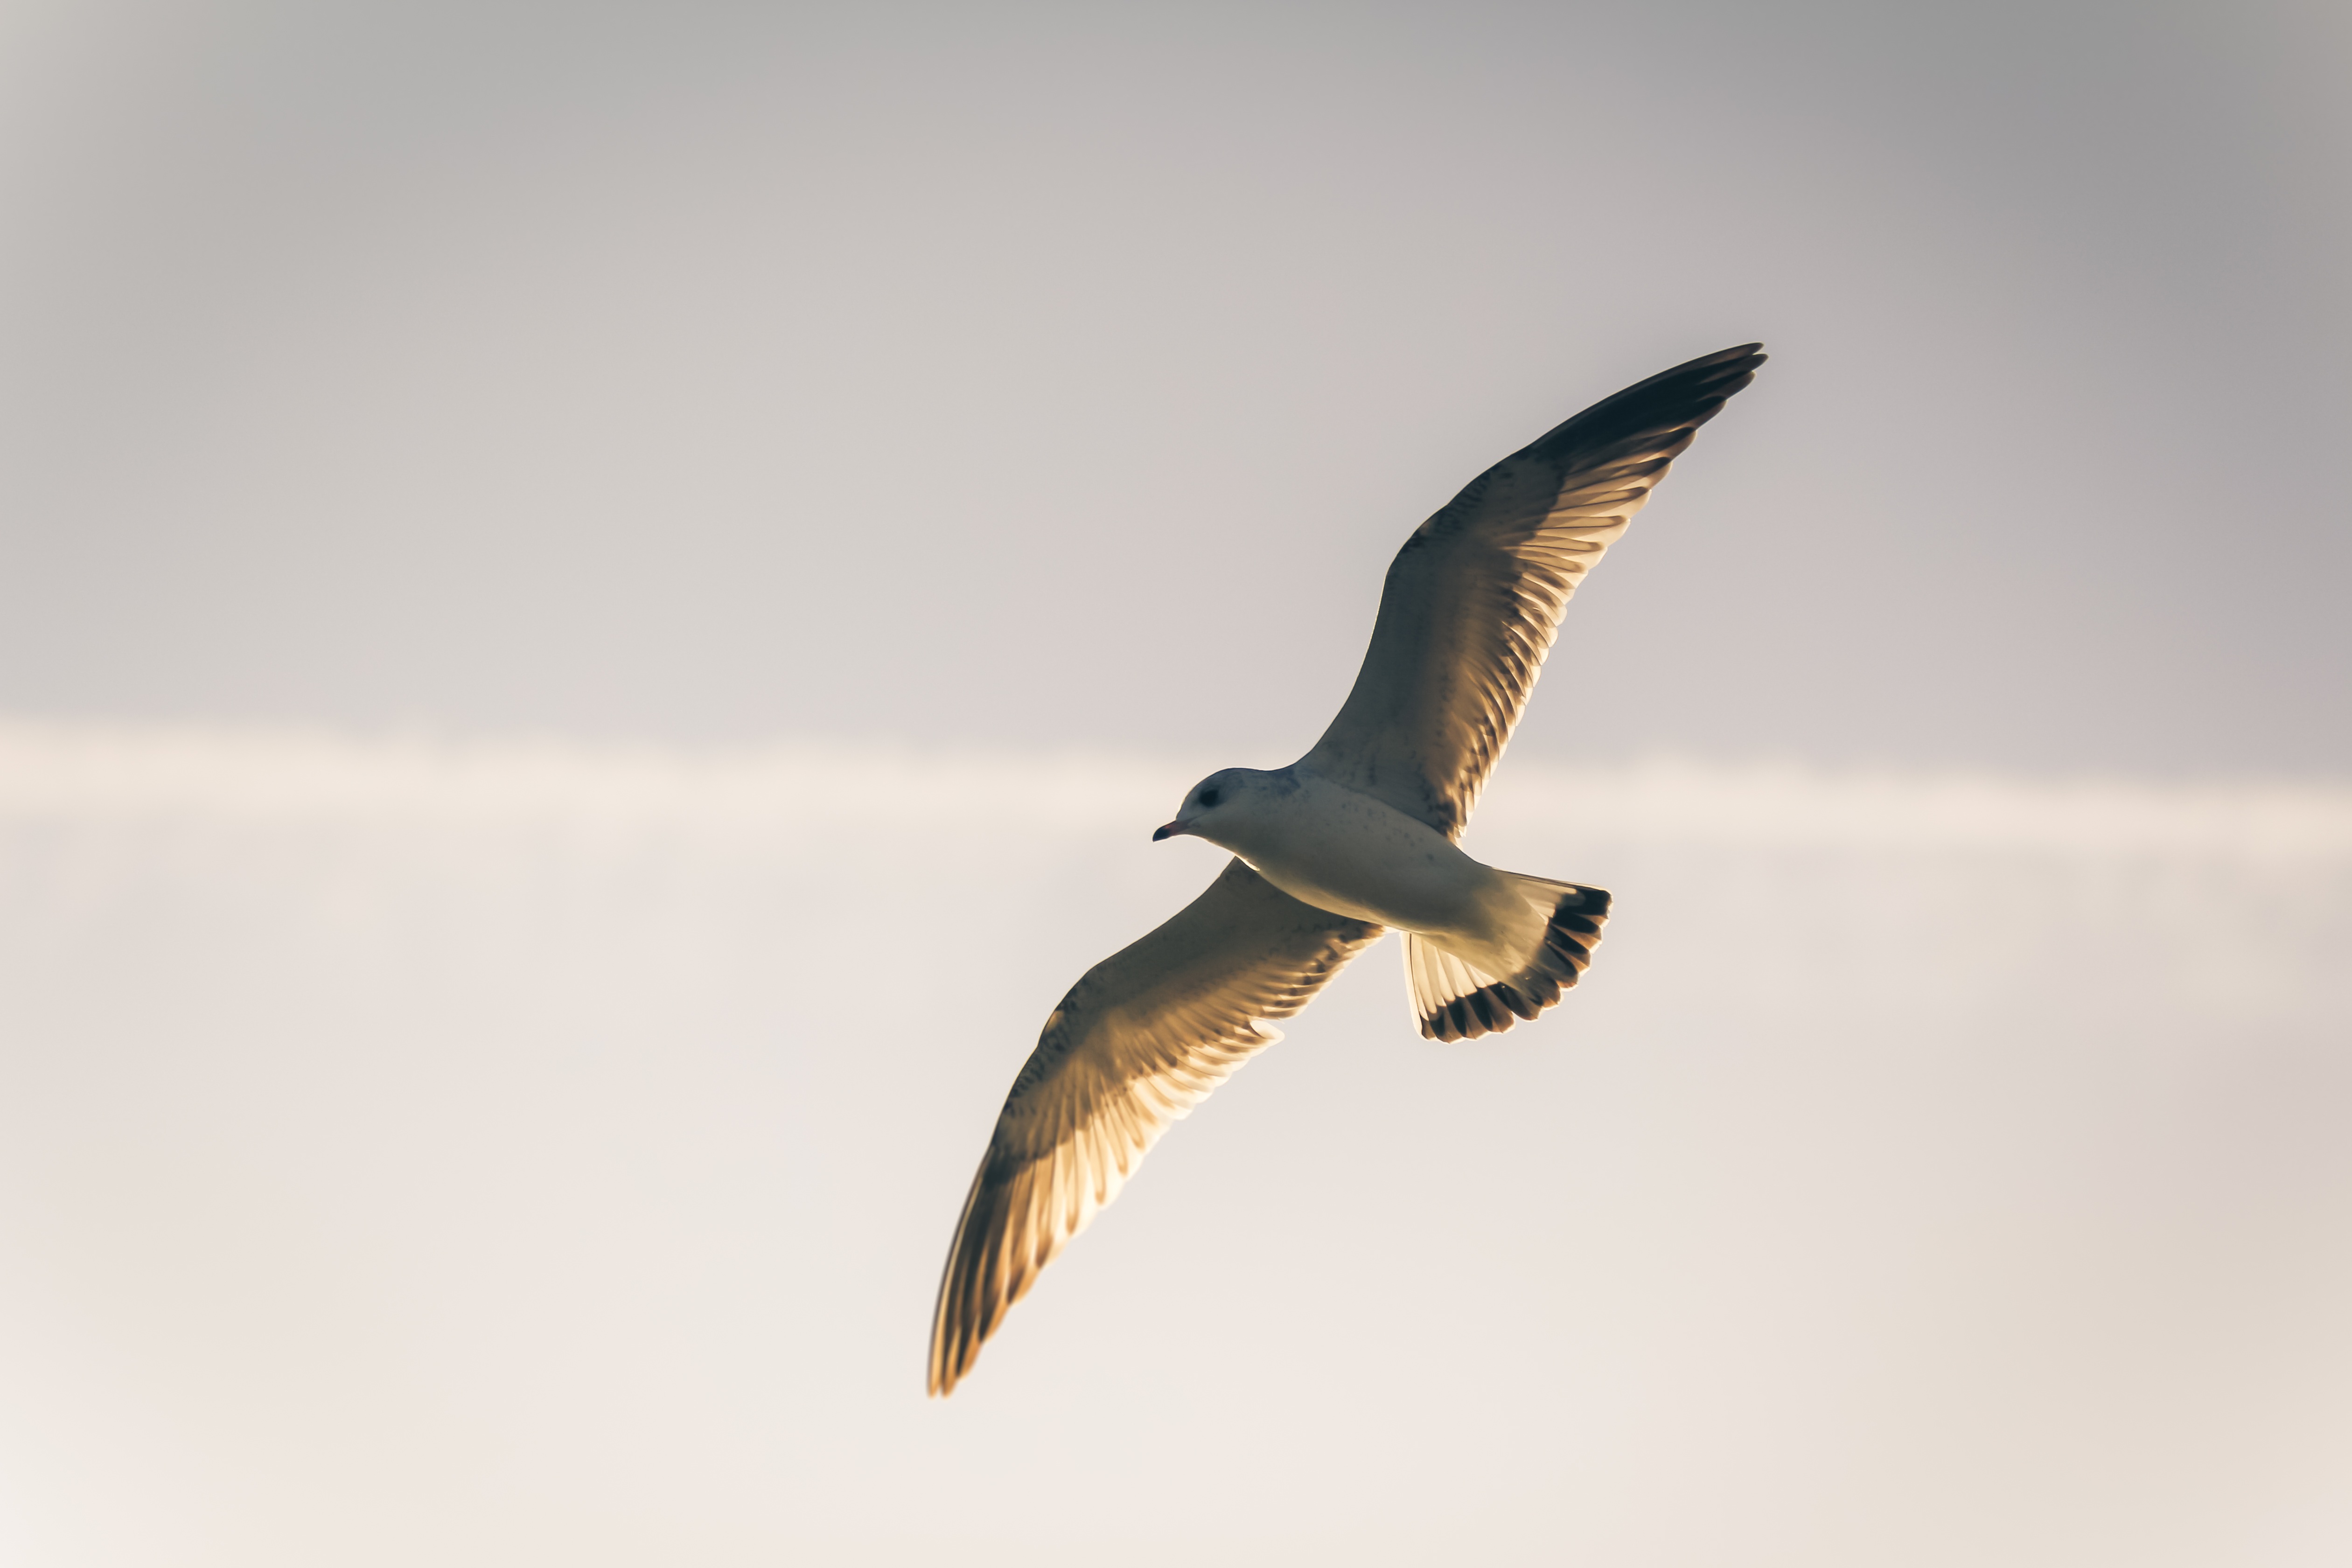
bird, wing, seabird, seagull, gull, beak, flight, fauna, vertebrate, seevogel, accipitriformes